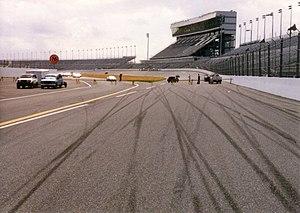
Le Daytona International Speedway est un circuit ovale situé à Daytona Beach, aux États-Unis. Il fut inauguré le 22 février 1959. Il est l'hôte de la plus prestigieuse course de NASCAR, le Daytona 500. En plus de la NASCAR, le circuit accueille également des courses de l'Automobile Racing Club of America, d'AMA Superbike, d'USCC, de SCCA et de Moto-cross.